Zhufan

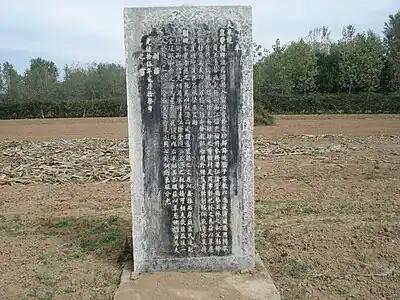
Imperial edict stele dating from the Qing dynasty

The name "Zhufan" was first mentioned in a genealogy book of Yeyutang Wangshi, written in the 1850s. In official documents shortly thereafter, the name of the village was written as (诸樊) or (朱樊).